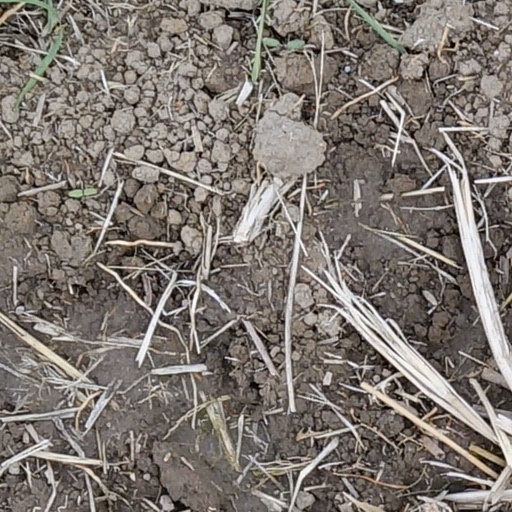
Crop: wheat